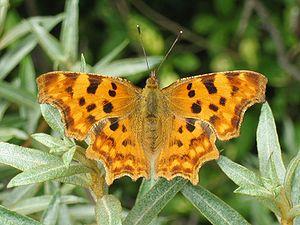
Un Robert-le-Diable ou Machaon (Polygonia c-album) posé sur un Argousier (Hippophae rhamnoides). Image prise par Tim Bekaert à De Panne, en Belgique, le 3 juillet 2005.